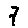
Label: 7